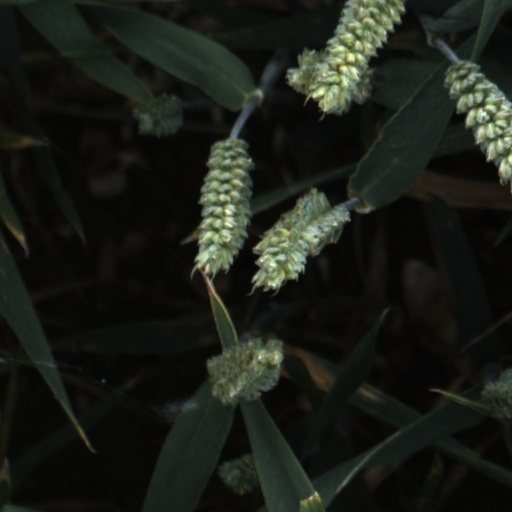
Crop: wheat